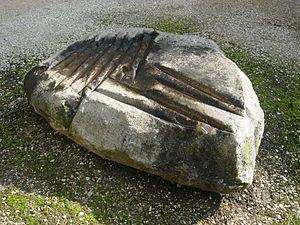
Polissoir Préhistoire Néolithique Ossey-les-Trois-Maisons Aube France Musées de Troyes
Dans le département de l'Aube, le mégalithisme a duré environ un demi millénaire, de 2 500 à 2 000 ans av. J-C. Il s'est développé au Néolithique final ou plus précisément au Chalcolithique. Il est lié à l'essor de la culture dite de Seine-Oise-Marne.
Les polissoirs du musée Saint-Loup sont un ensemble de six polissoirs retrouvés dans plusieurs communes du département français de l'Aube qui ont été transférés dans les collections du Musée Saint-Loup afin de les protéger. Tous ces polissoirs sont en grès.
Le musée des beaux-arts et d'archéologie de la ville de Troyes en Champagne-Ardenne, officiellement appelé musée Saint-Loup, est le principal musée d'art et d'archéologie de la ville avec le musée d'art moderne.